List of Peaky Blinders characters

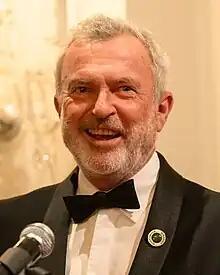
Sam Neill

Chester Campbell (played by Sam Neill) was an inspector in the Royal Irish Constabulary hired by Winston Churchill to locate and recover the missing consignment of guns from the Birmingham Small Arms factory.